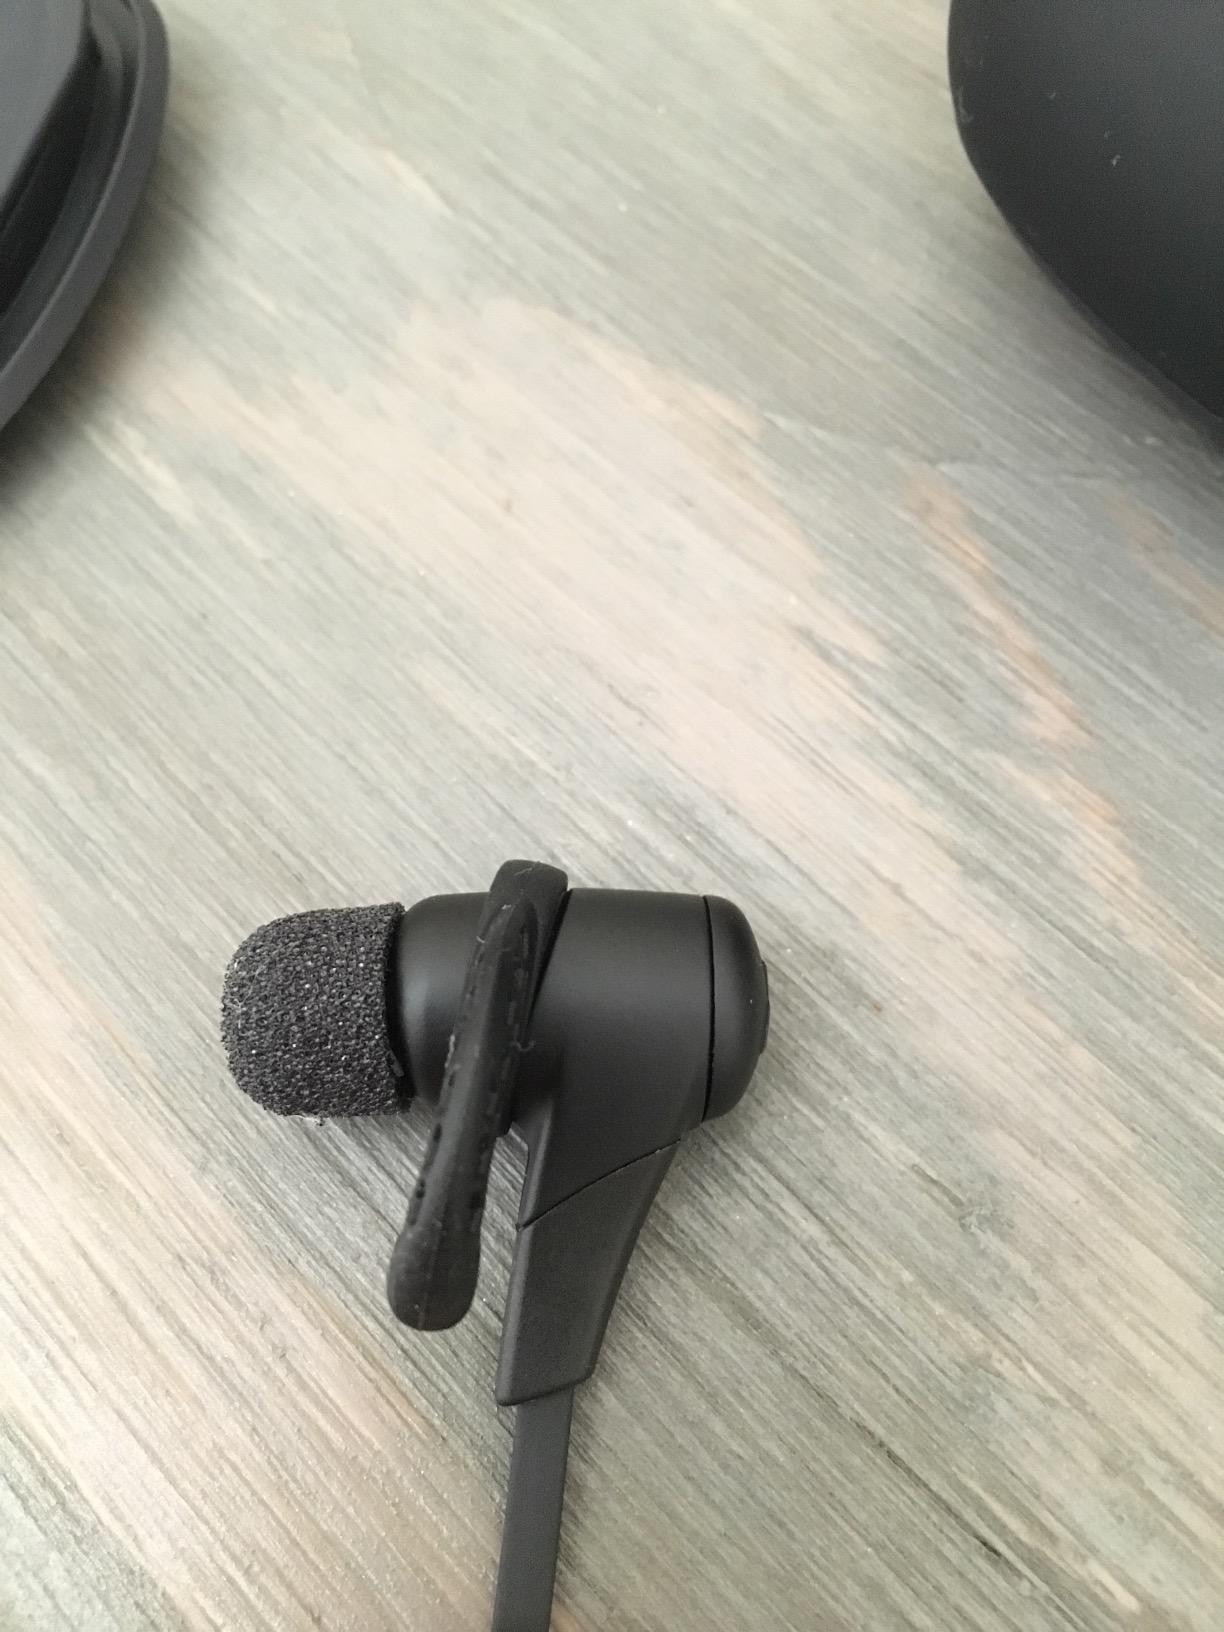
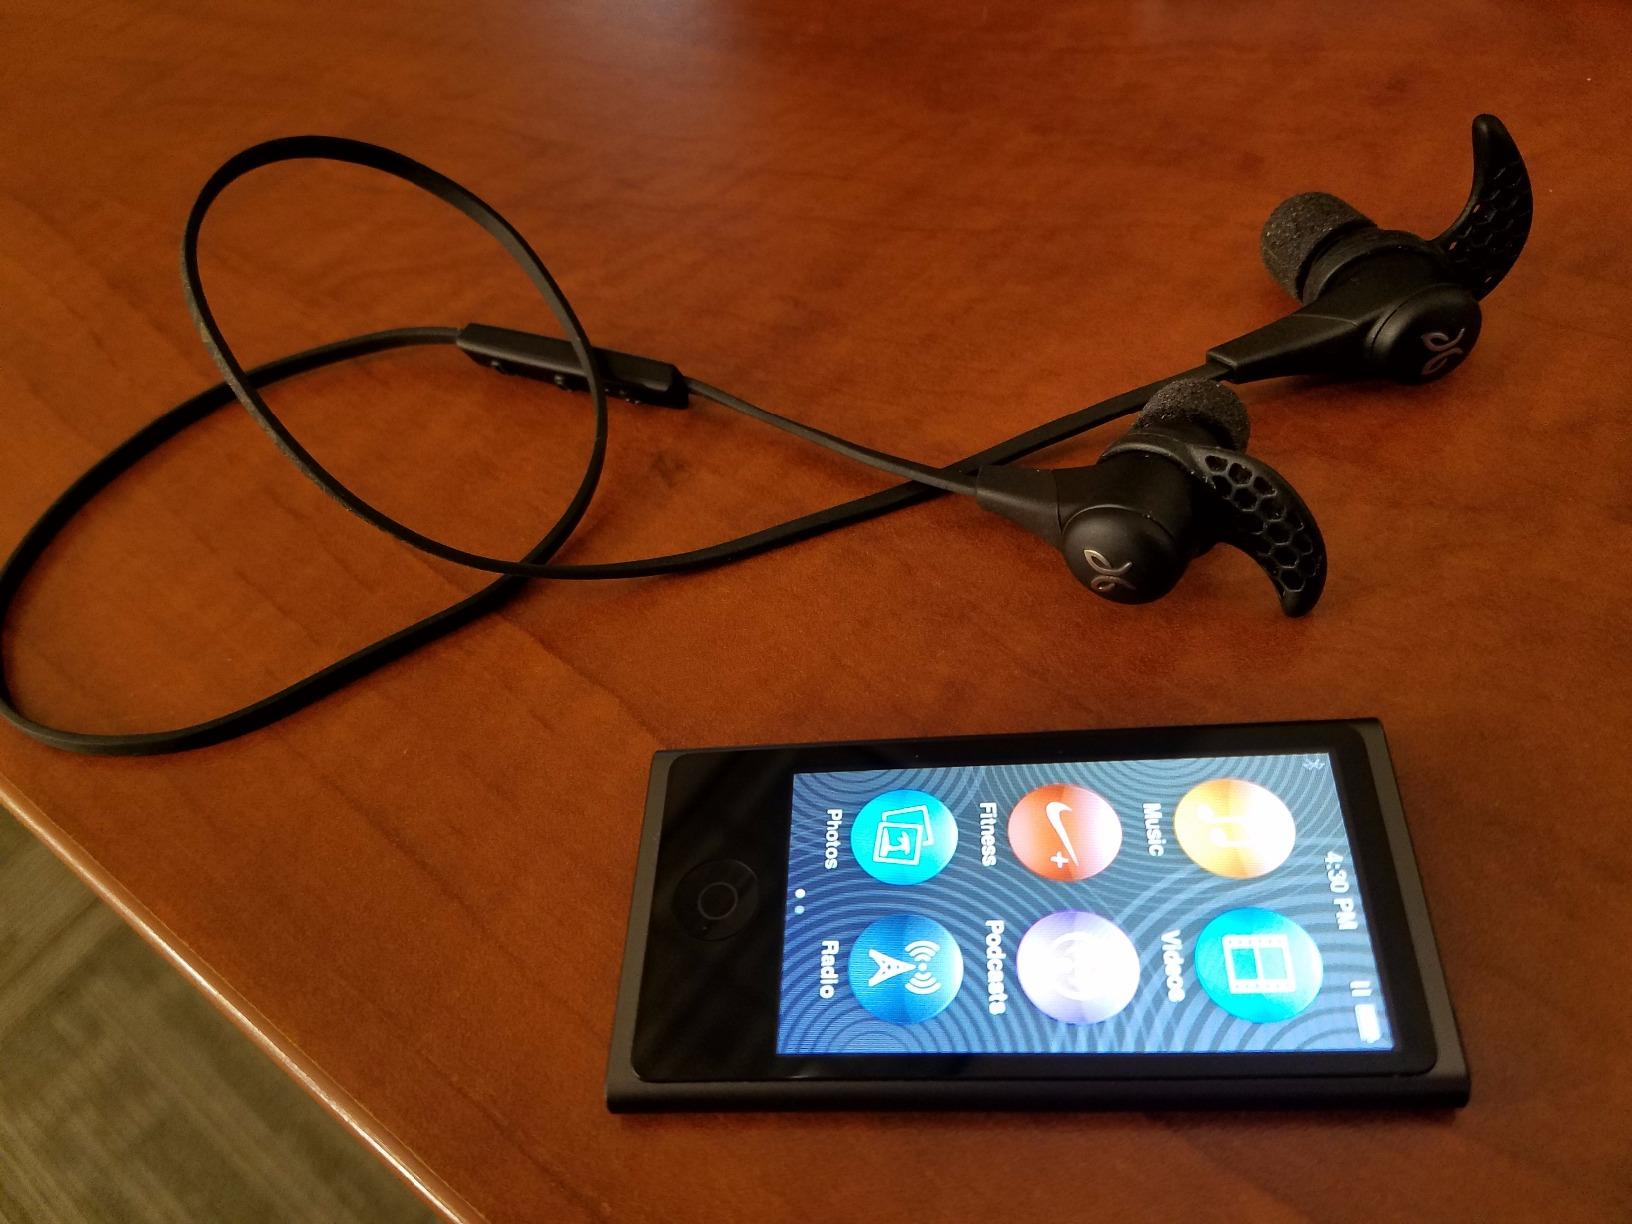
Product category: headphones
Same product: yes